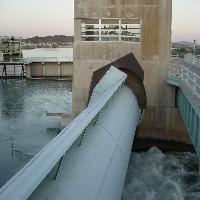
Weather: cloudy or overcast